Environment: lab
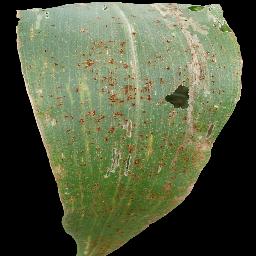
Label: common_rust